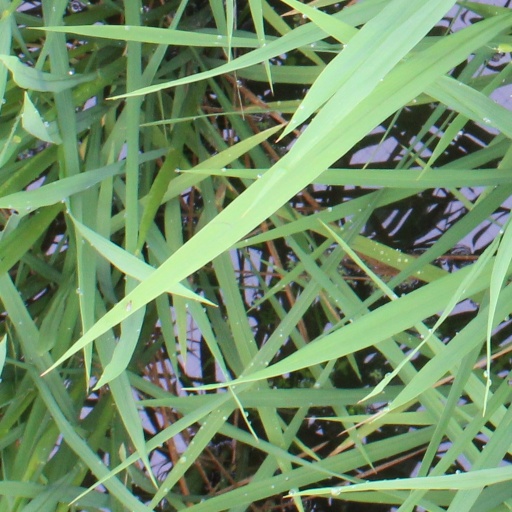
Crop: rice